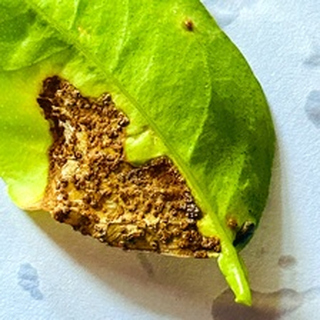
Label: lemon_citrus_canker